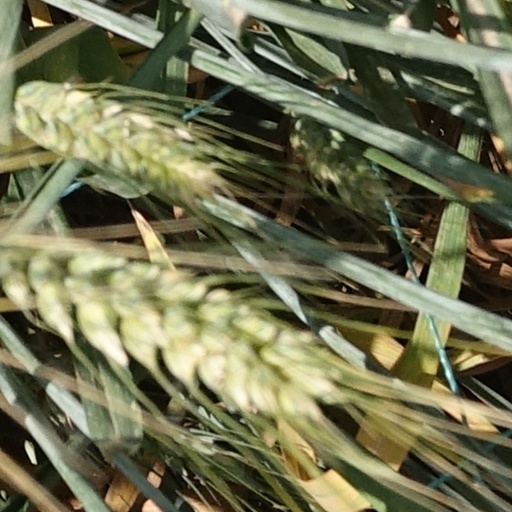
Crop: wheat